Describe the emotion expressed in this image:  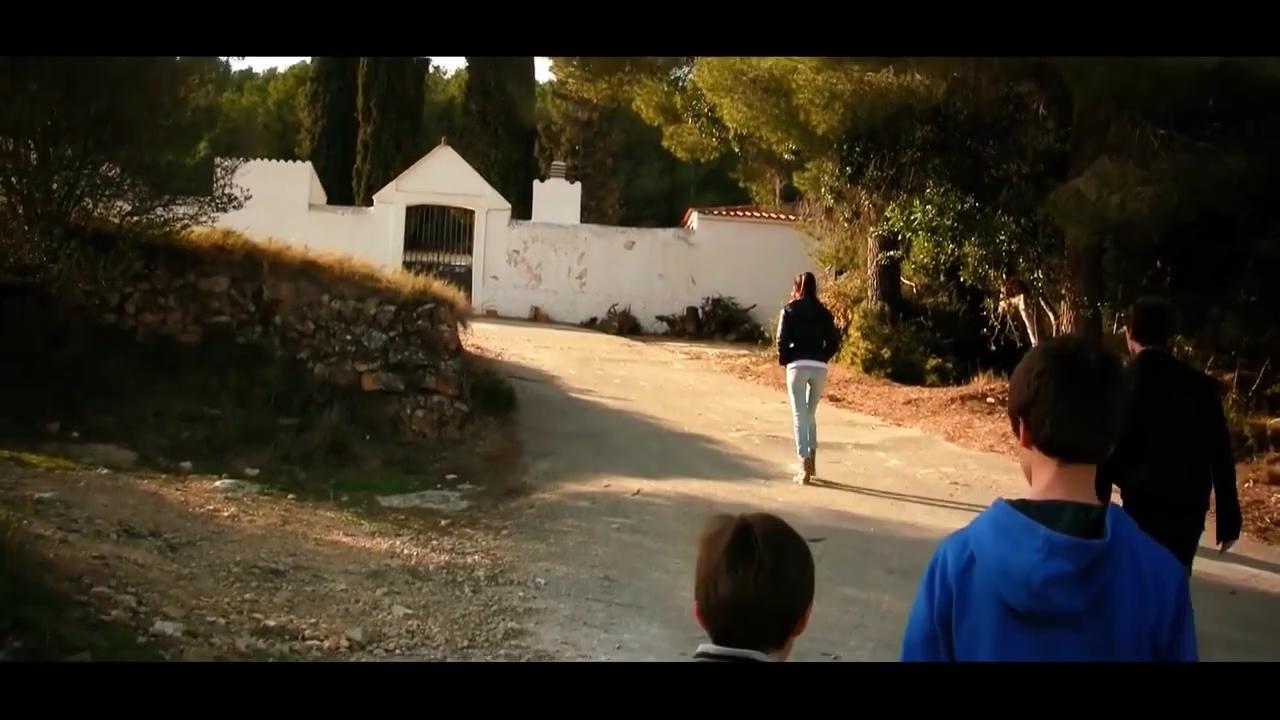
This person displays Fear, valence and arousal with high intensity.